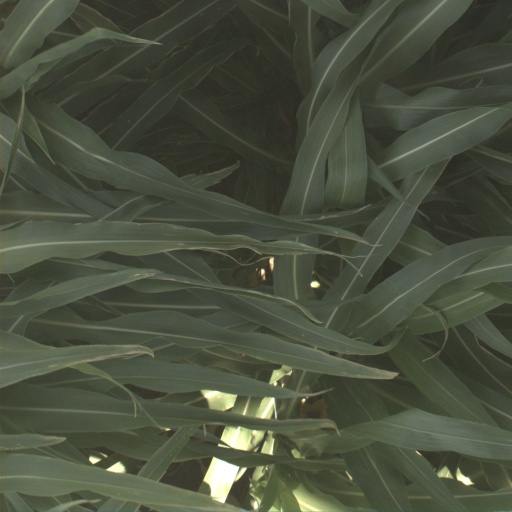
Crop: sorghum